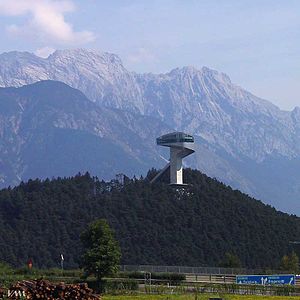
Zaha Hadid / Bygningsværker
Bergisel set fra Brennerstraße, Innsbruck
Dame Zaha Hadid, DBE var en irakisk-britisk arkitekt. Hadid blev i 2004 den første kvinde til at modtage Pritzker-prisen for arkitekter.